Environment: real
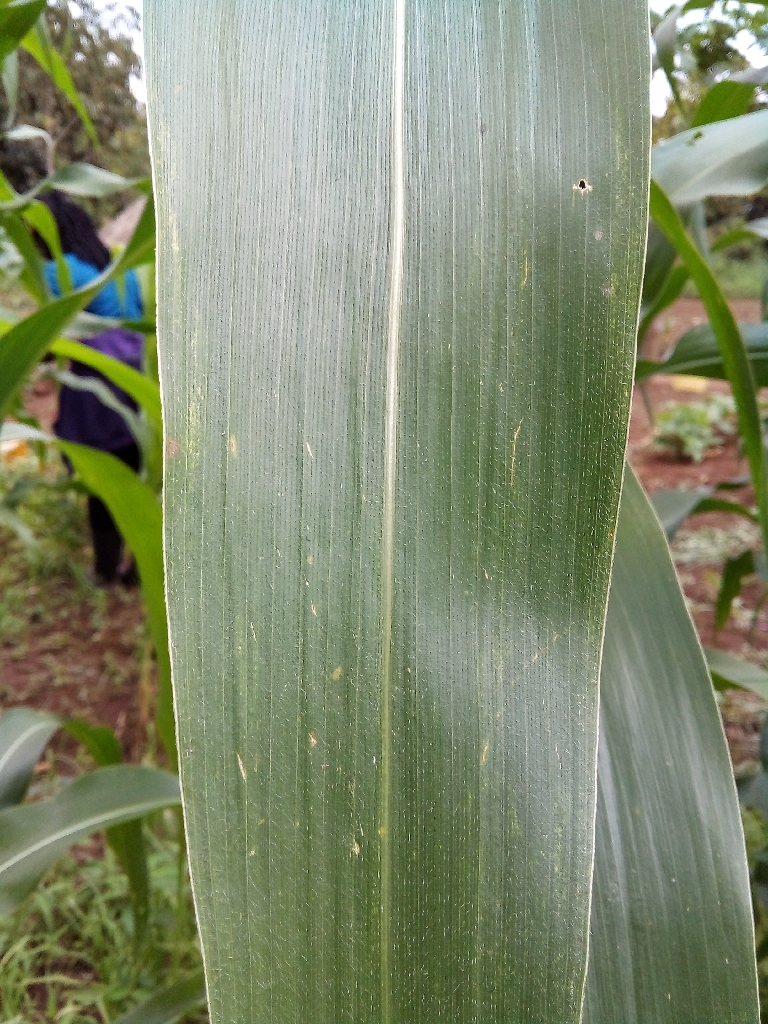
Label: healthy